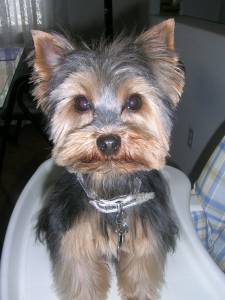
Animal: dog
Breed: yorkshire_terrier